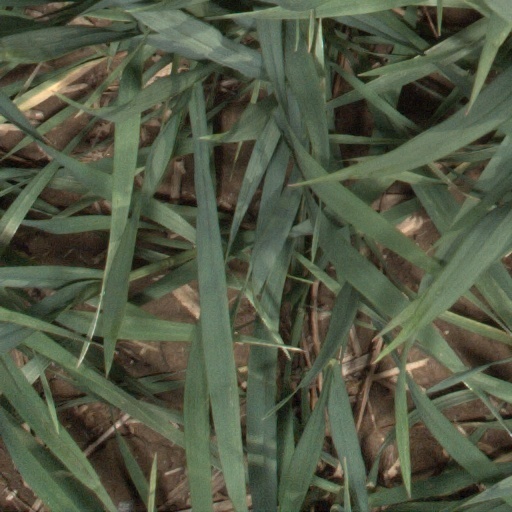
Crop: wheat